Kate Austin

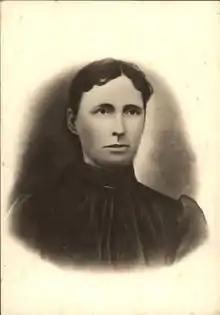
Kate Austin (1864–1902)

Kate Cooper Austin (July 25, 1864 – October 28, 1902) was an American journalist and advocate of feminist and anarchist causes.